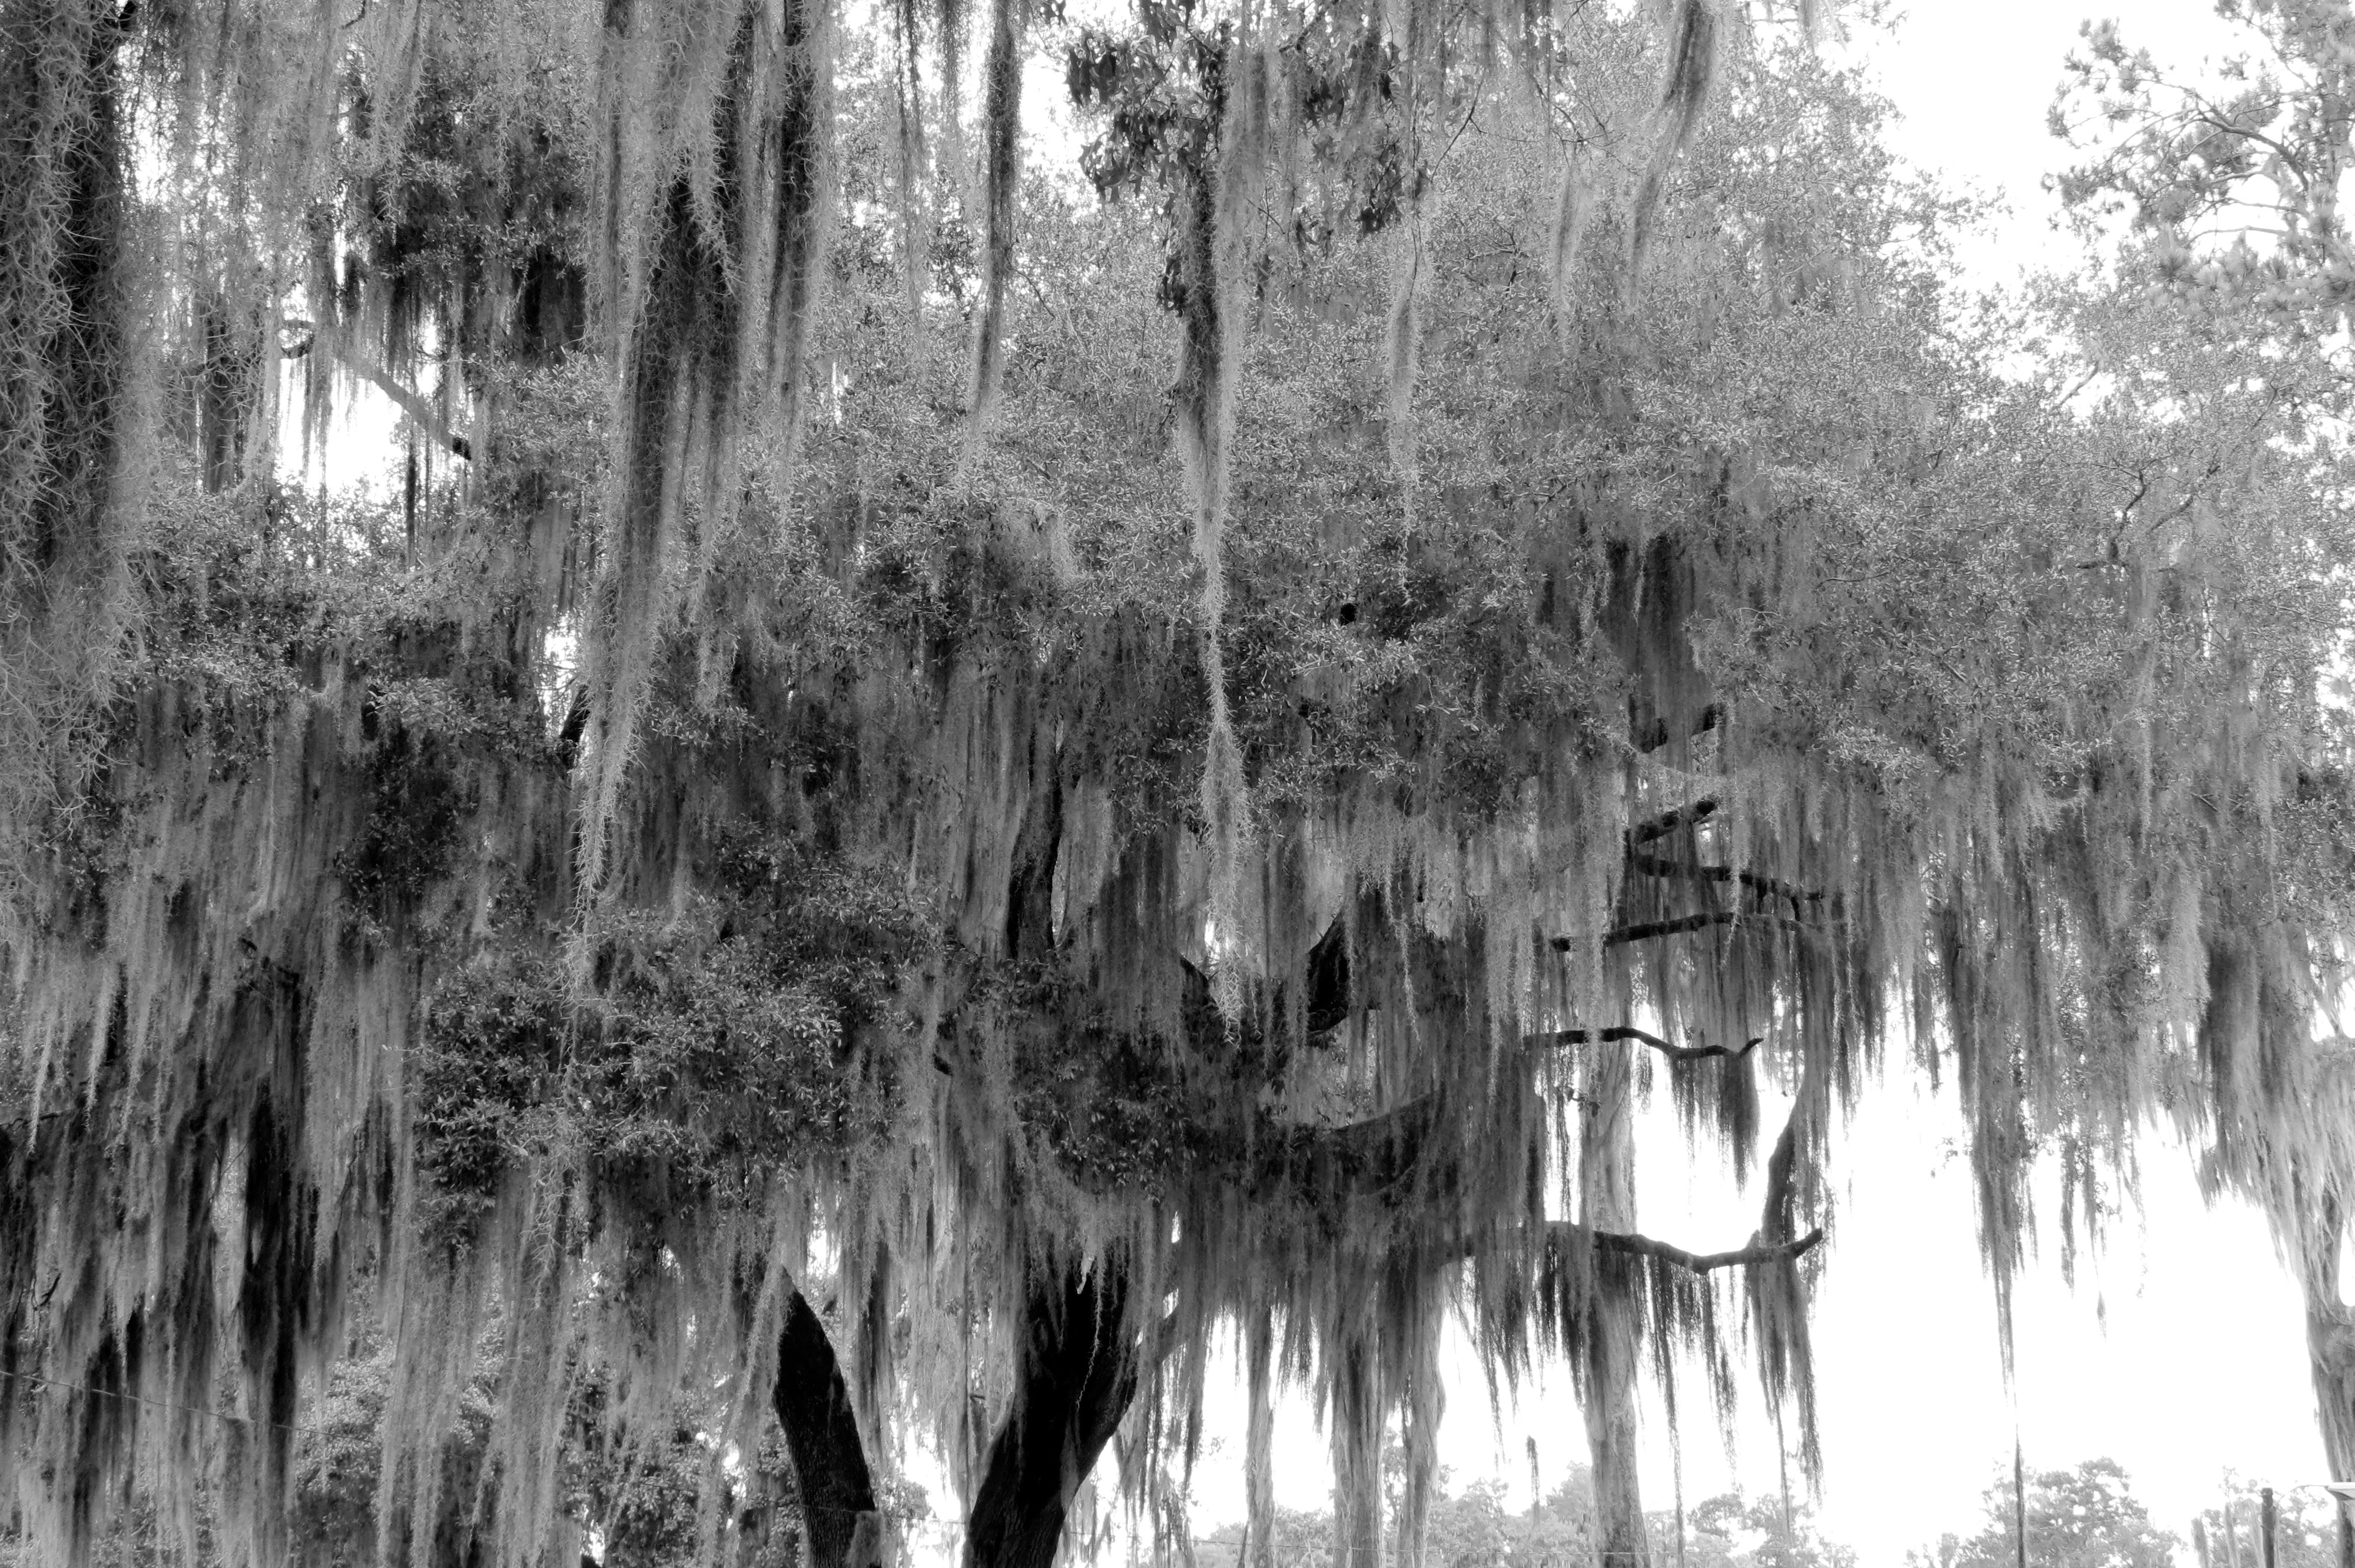
landscape, tree, nature, forest, swamp, branch, winter, black and white, plant, trunk, moss, formation, ice, monochrome, wetland, woodland, habitat, oak trees, monochrome photography, natural environment, woody plant, bayou